Cal Madow

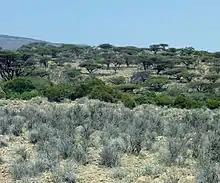
The unique flora of Cal Madow

In January 1995, a team of botanists led by Dr. Mats Thulin of Uppsala University in Sweden visited the Cal Madow range on behalf of the Flora of Somalia project based in Uppsala. The study they conducted under the guidance of Somali Prof. Ahmed Warfa (Department of Botany and Range, Somali National University) constituted the most extensive botanical survey ever done in the area, with about eight new species of plants discovered in the process .